Culver Depot

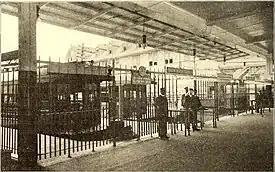
The rapid transit platforms of the Culver Depot after its 1904 renovations, showing the platform gates.

Culver Depot, also called Culver Terminal or Culver Plaza, was a railroad and streetcar terminal in Coney Island, Brooklyn, New York City, United States, located on the northern side of Surf Avenue near West 5th Street. It was just north of the boardwalk, near the former Luna Park amusement complex, and across from the current New York Aquarium. Originally built by the Prospect Park and Coney Island Railroad for the Culver surface line, it later became a major terminal for the Brooklyn Rapid Transit Company (BRT).